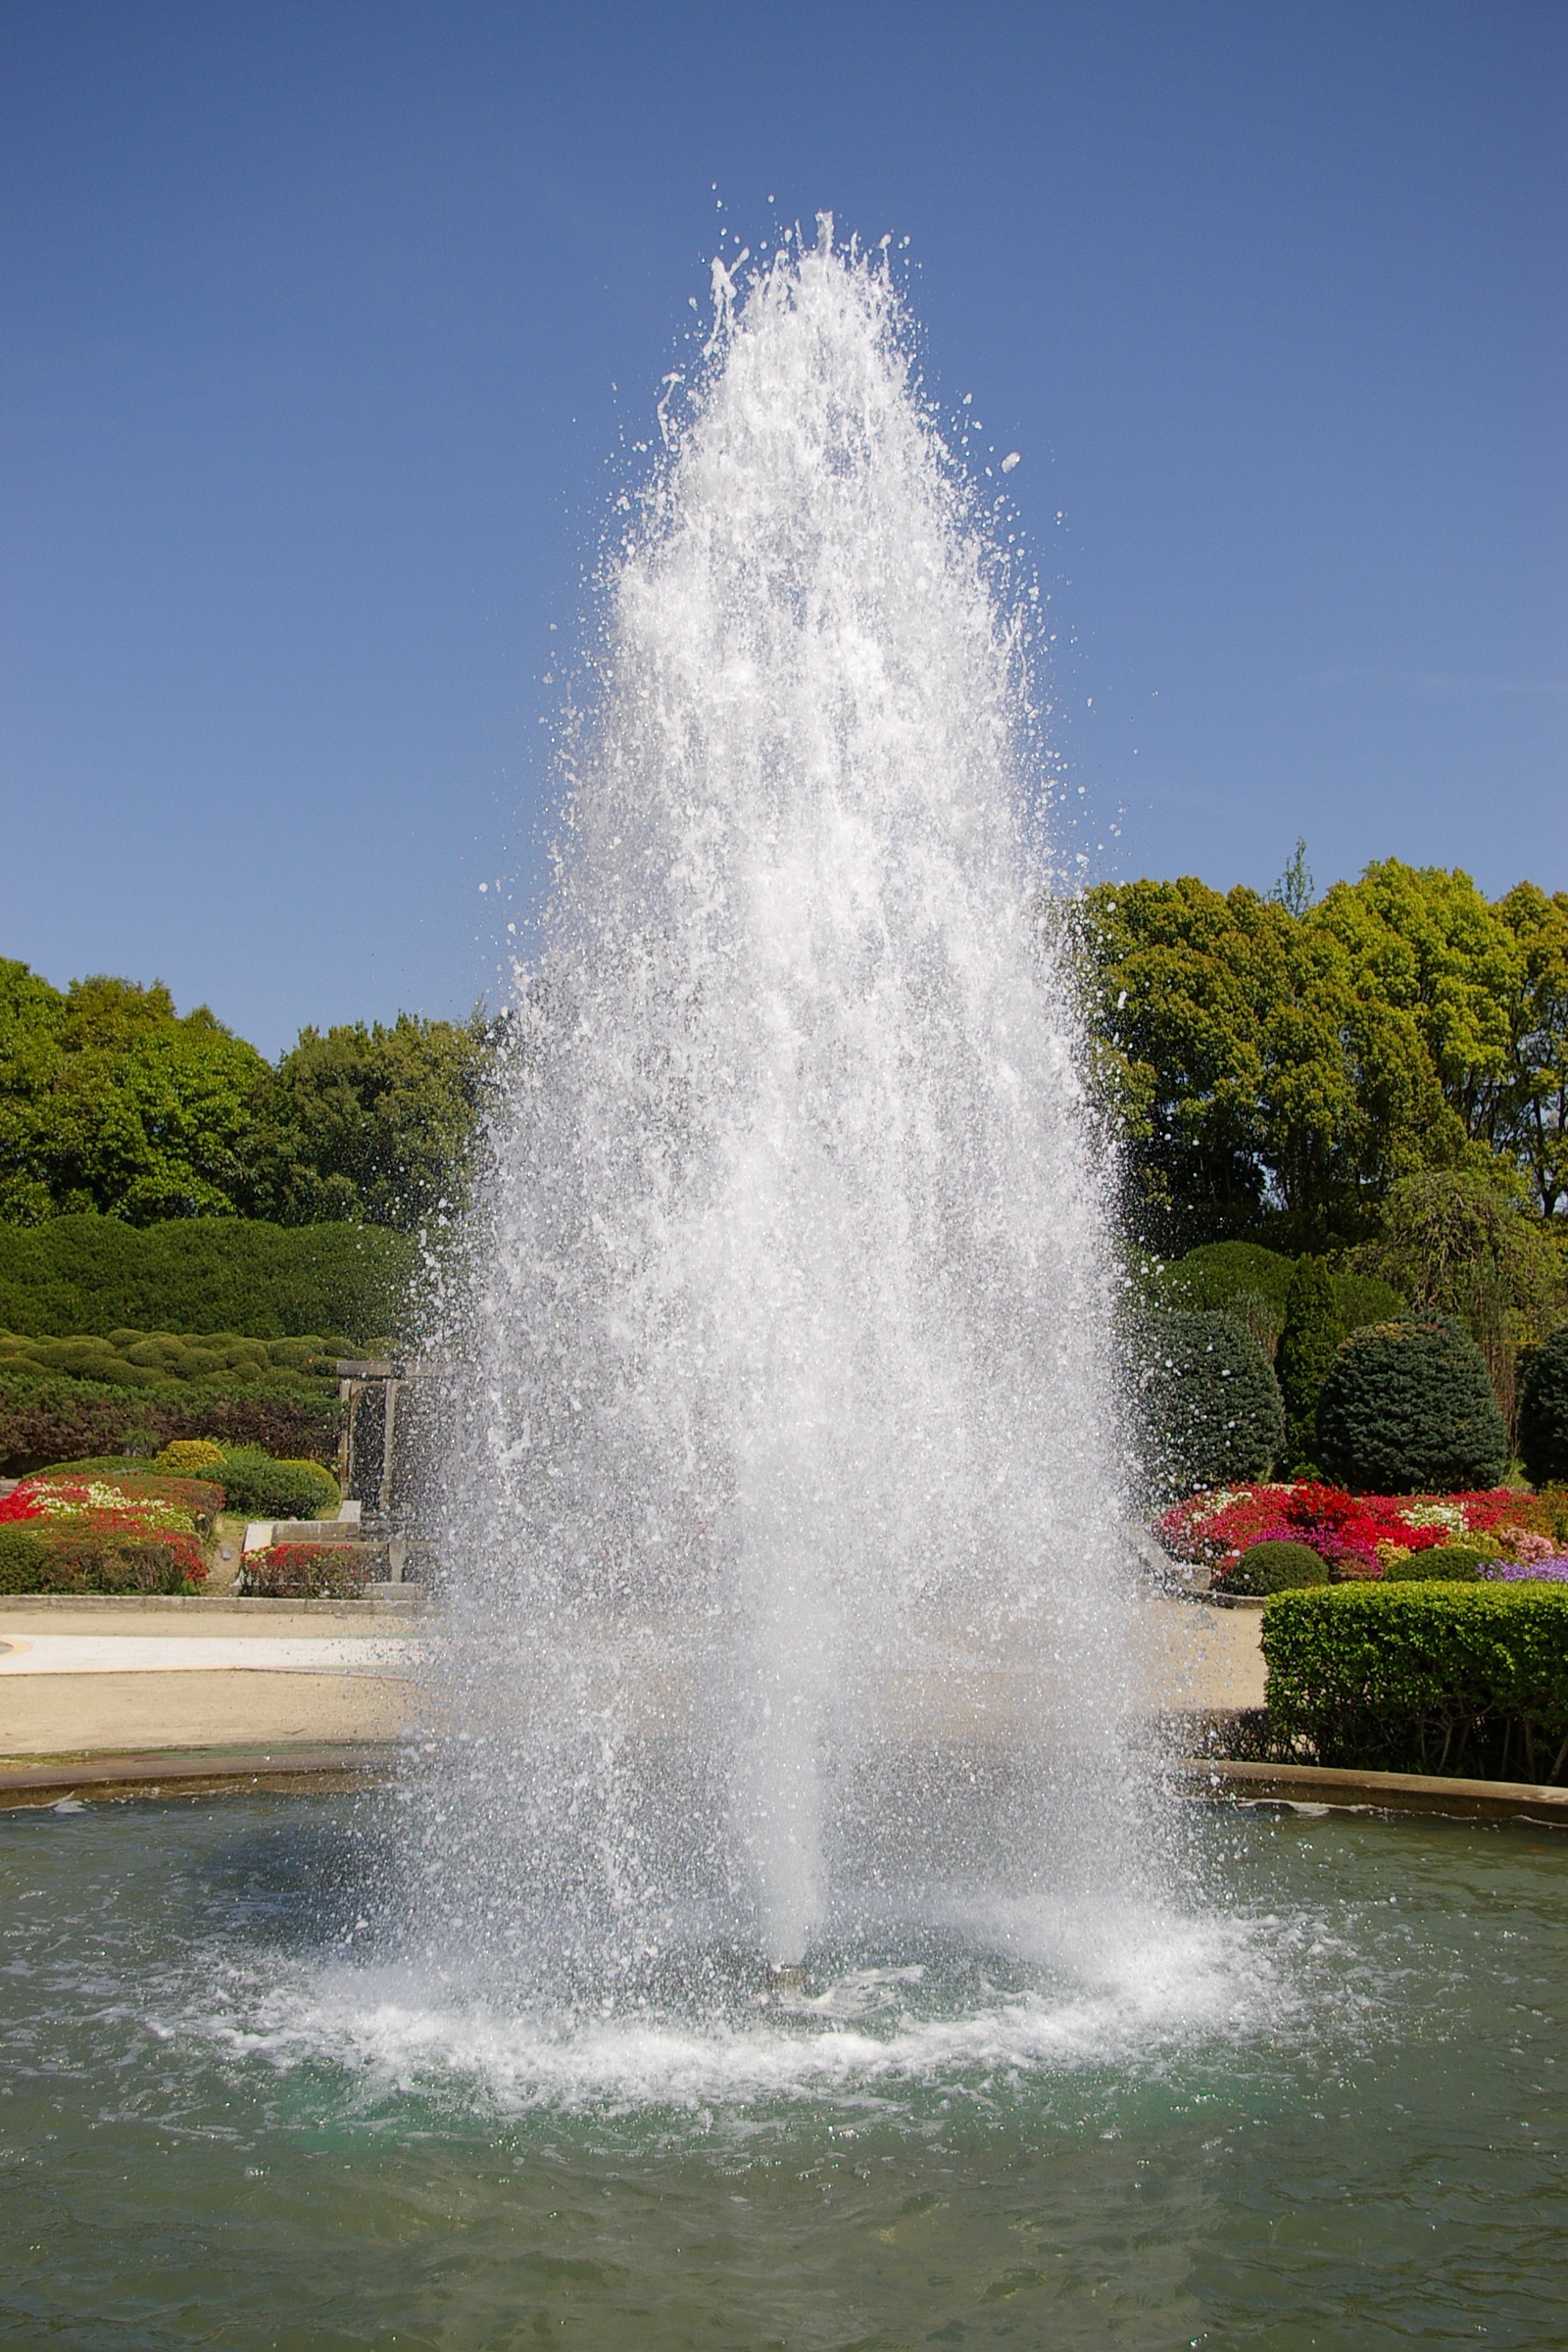
tree, water, nature, waterfall, park, japan, body of water, fountain, kyoto, water feature, 2005, kyoto botanical garden